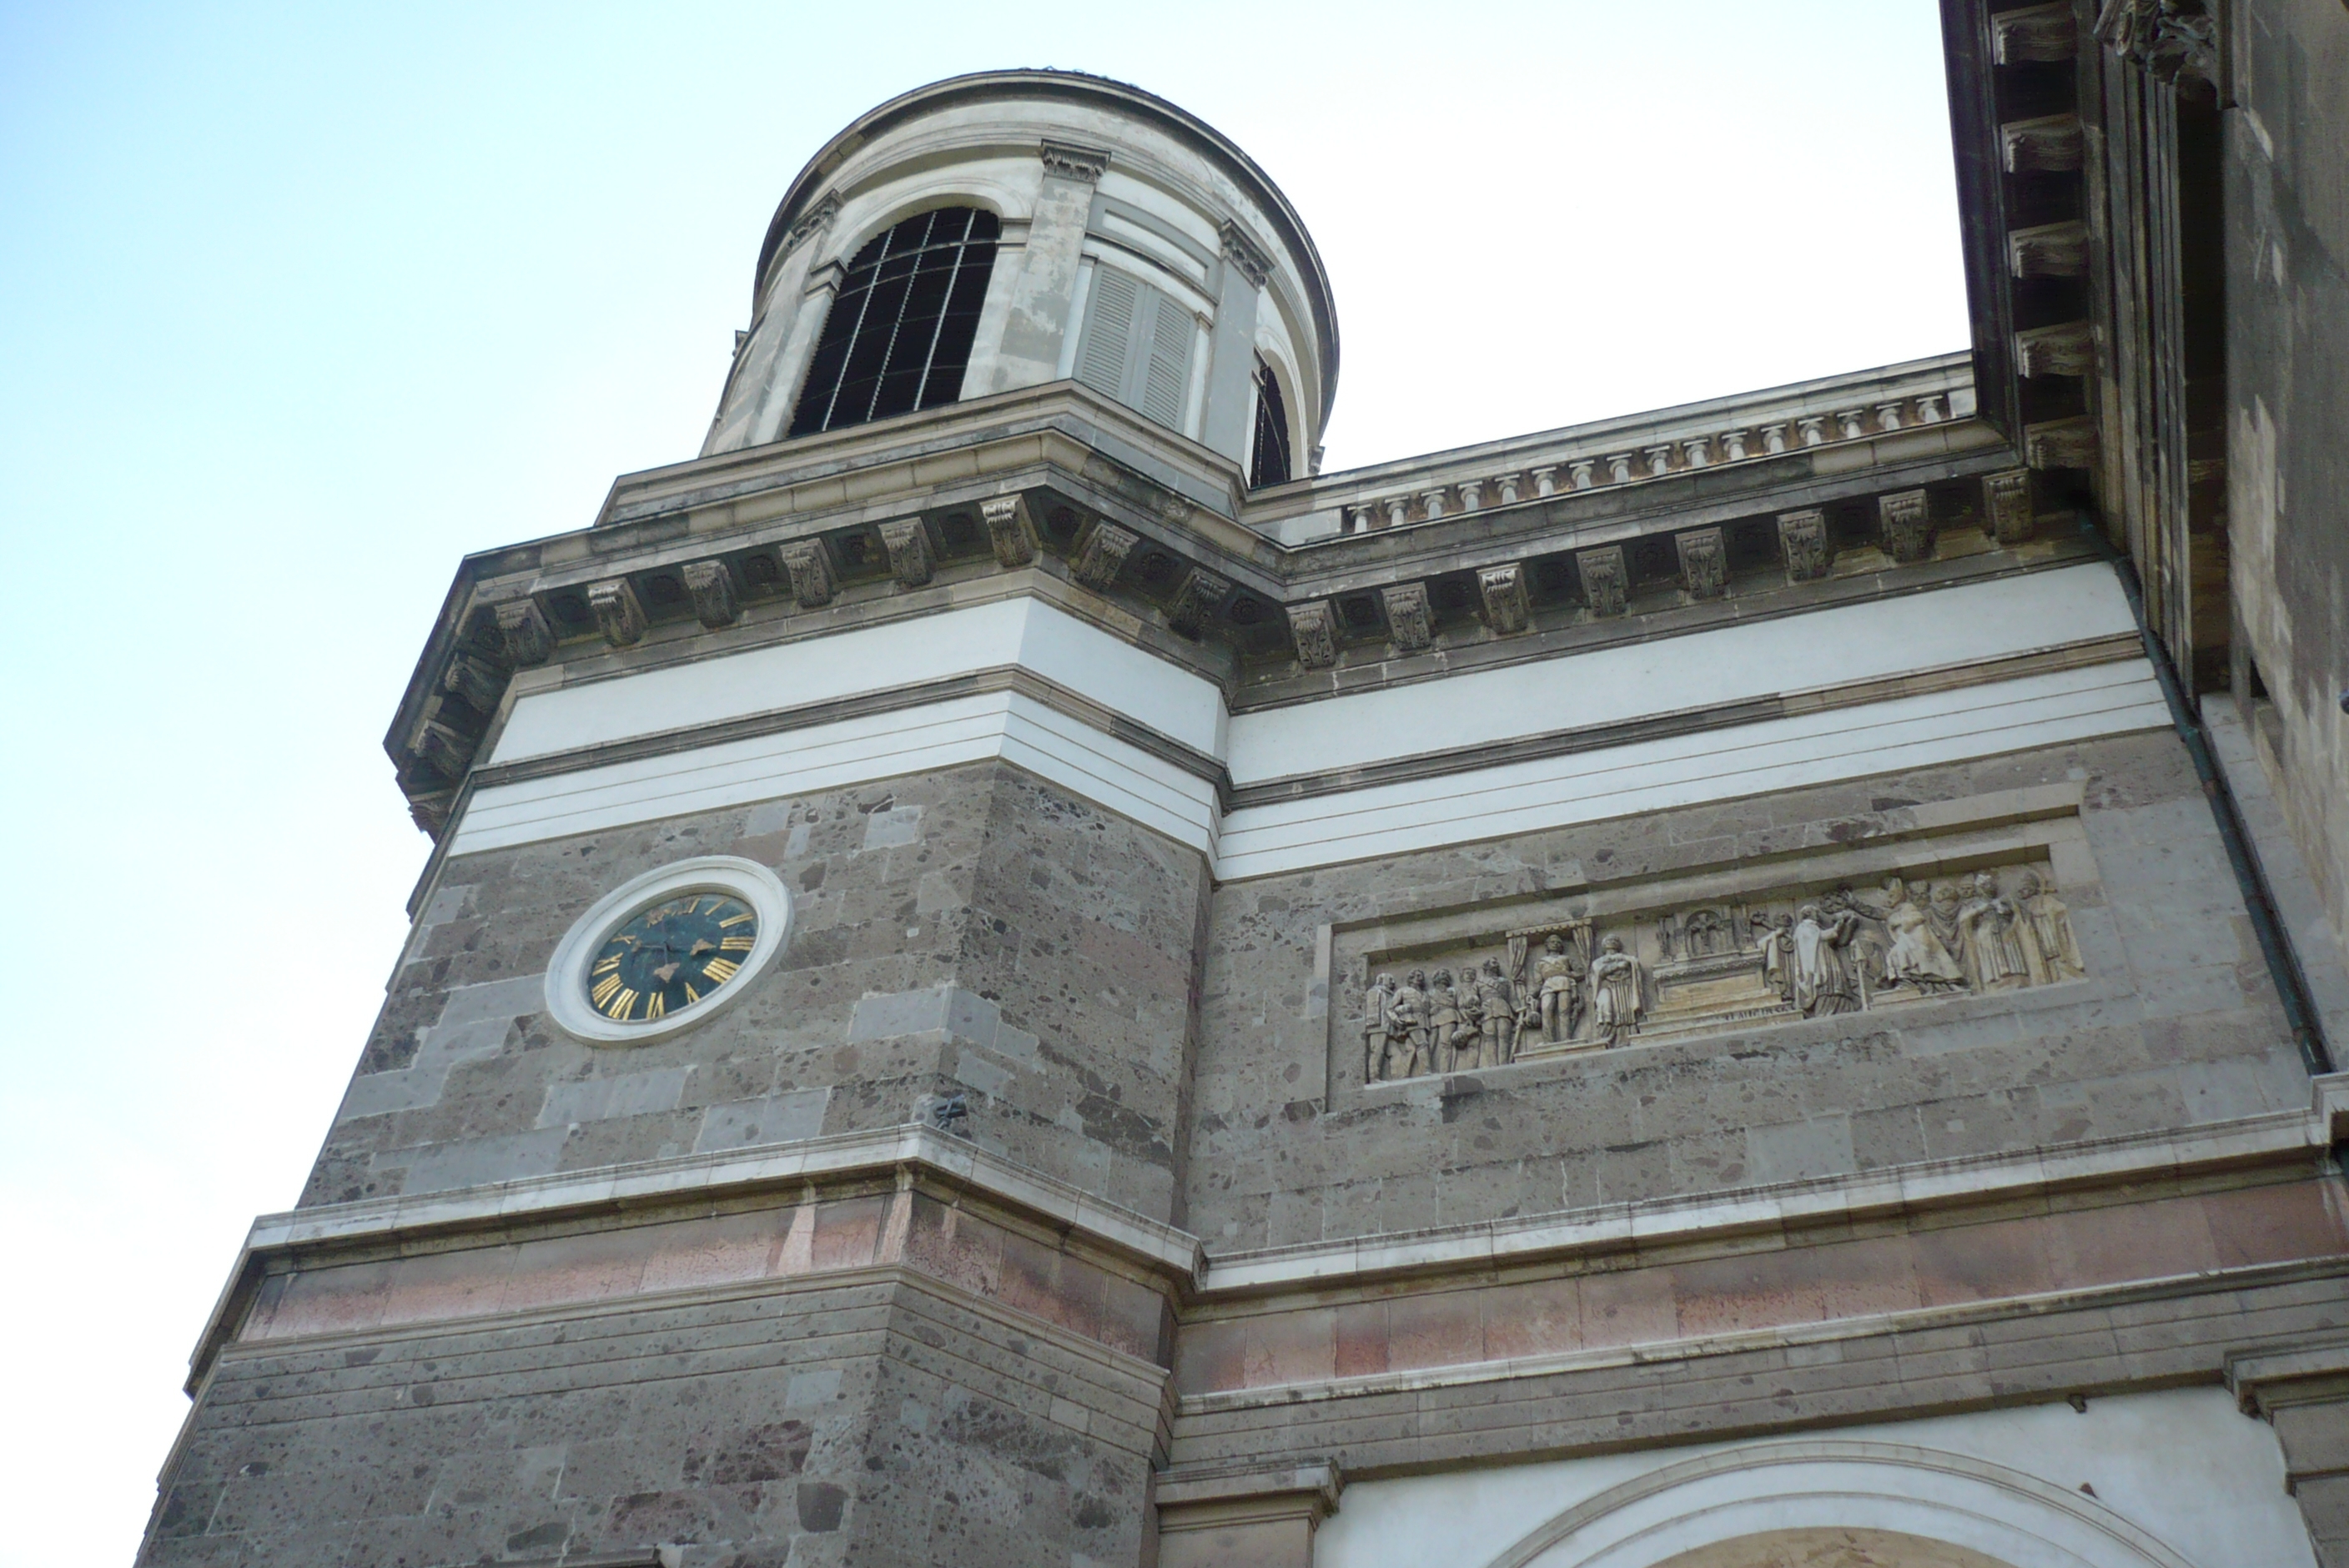
cathedral, stone, tall, building, architecture, tower, tower clock, arched window, iron lattice, horizontal division, frieze, pillar, facade, arch, landmark, clock tower, classical architecture, clock, medieval architecture, monument, molding, stone carving, historic site, relief, arcade, daylighting, national historic landmark, listed building, place of worship, carving